PM Selfiewallie

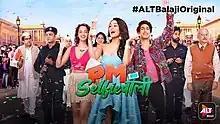

PM Selfiewallie is a 2018 Hindi web series, created by Ekta Kapoor for her video on demand platform ALTBalaji. The web series is about an NRI fashionista who accidentally becomes the PM of India.